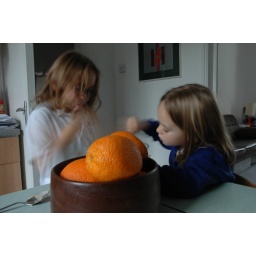
Bowl licking after cake making - it's in the oven